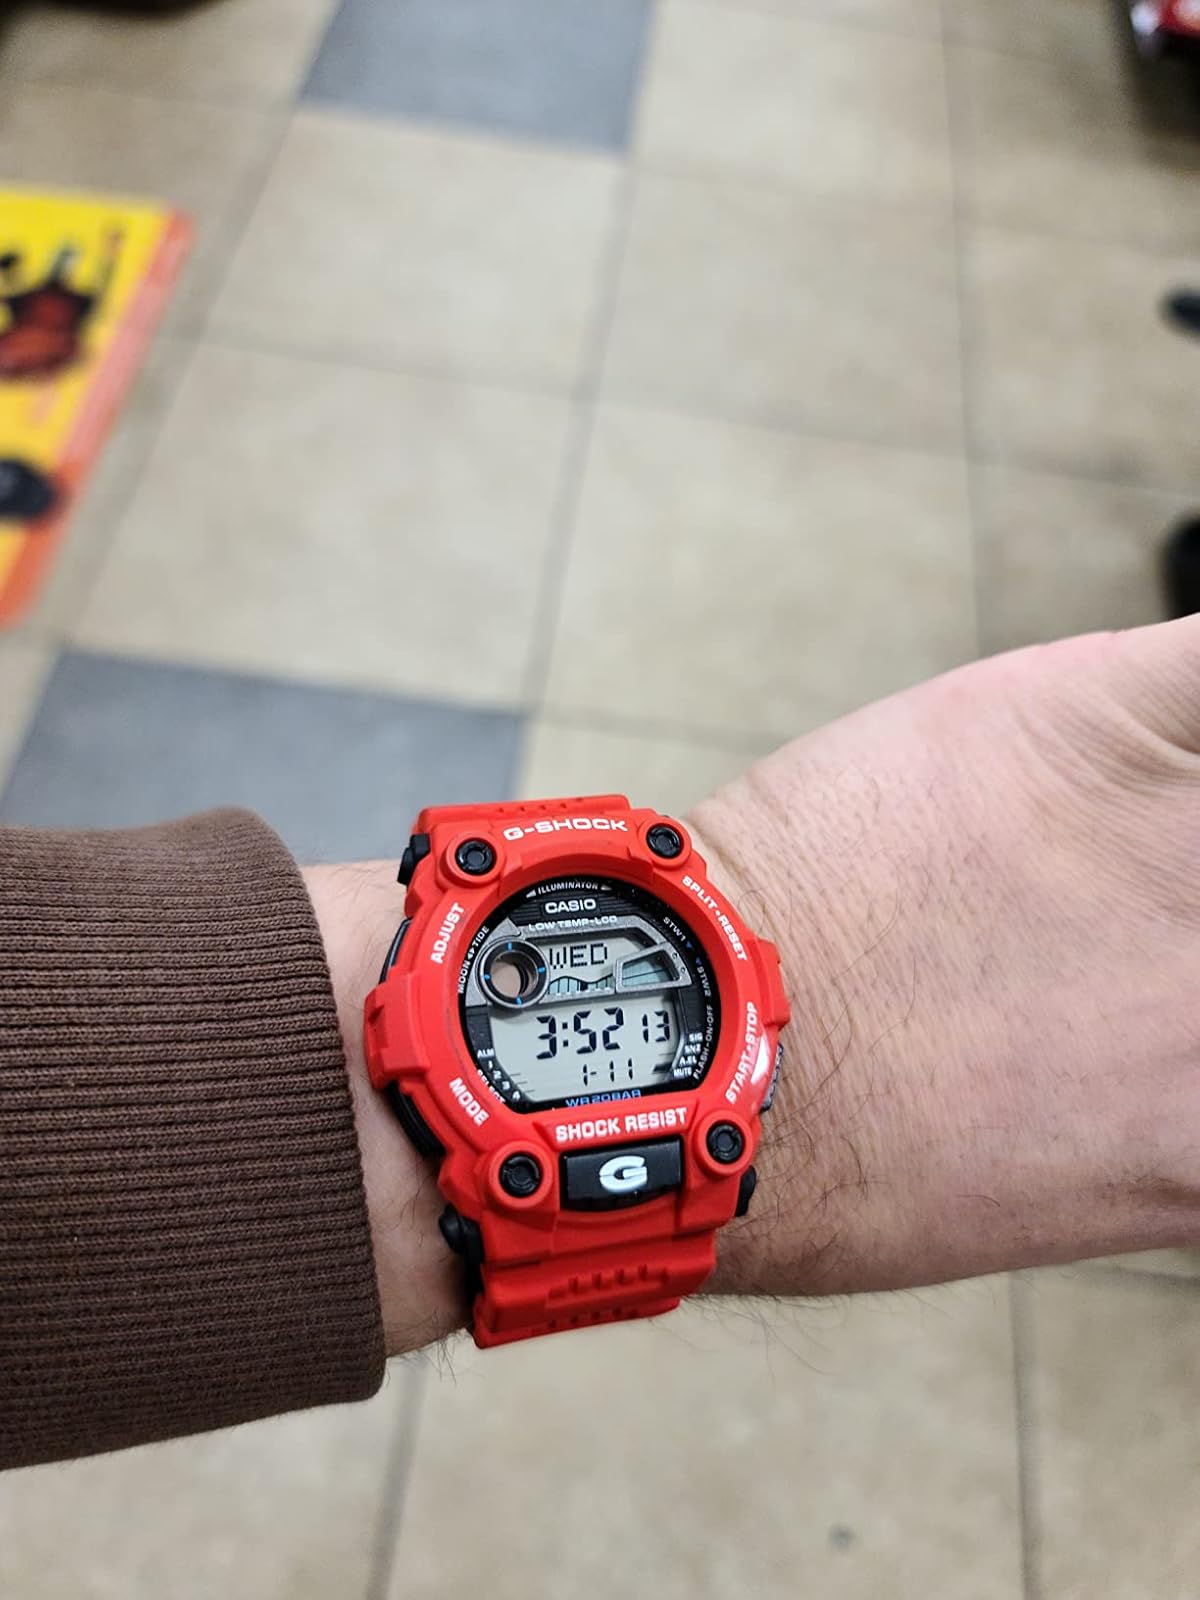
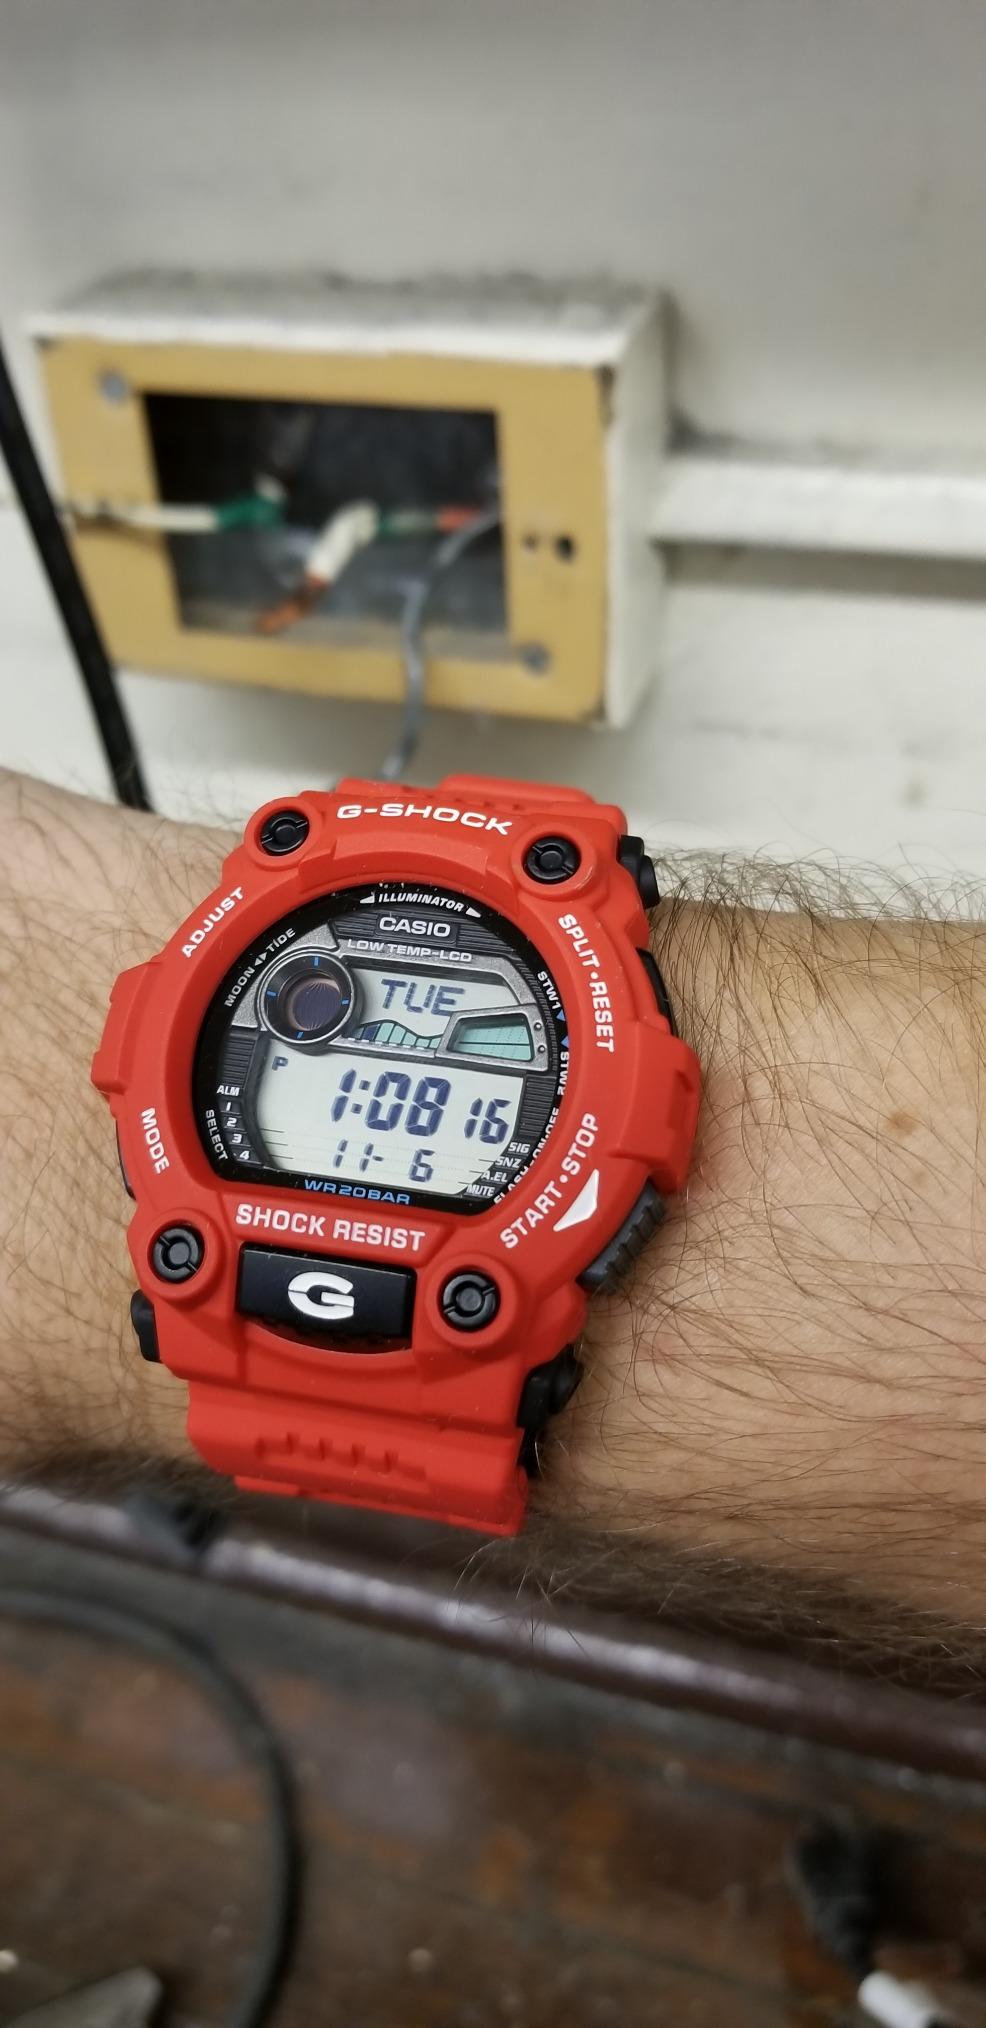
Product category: accessories_watch
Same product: yes